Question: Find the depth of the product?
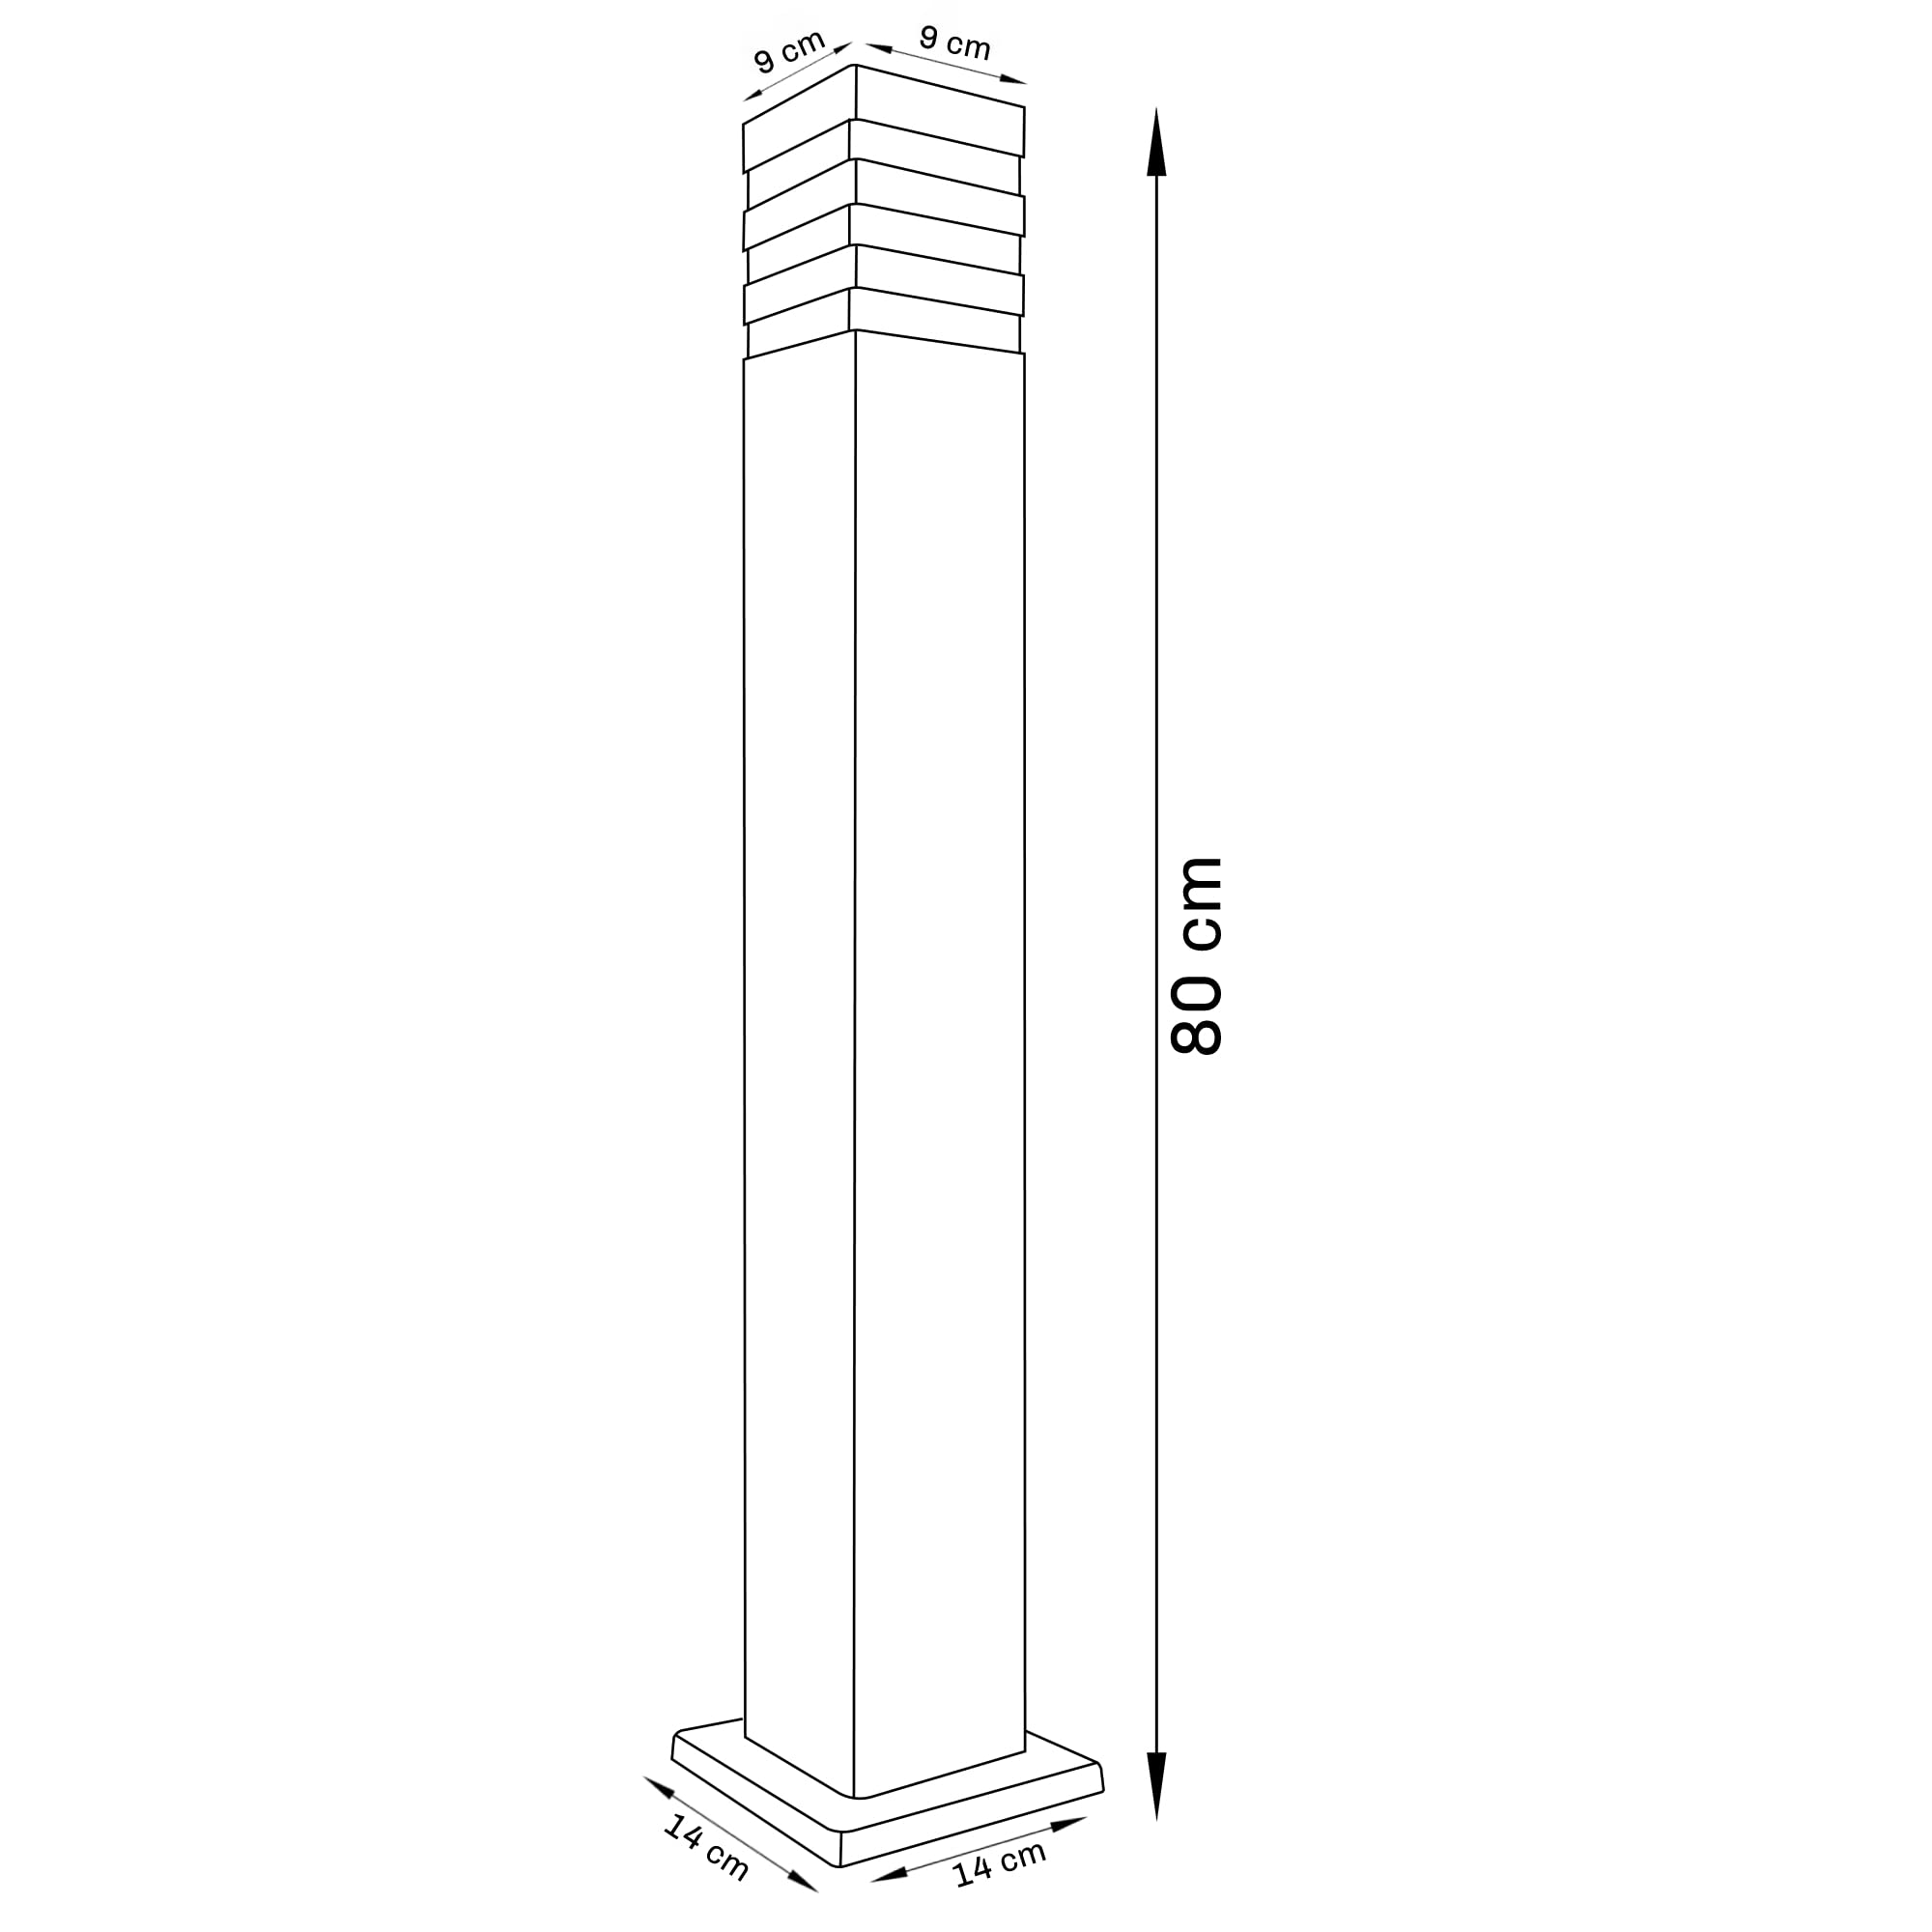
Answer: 14.0 centimetre